Postage stamps and postal history of Mauritania

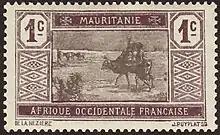
1913 "Crossing desert" issue of Mauritania

Mauritania's first stamps were issued in 1906. Before that, Mauritania used the stamps of Senegal. The 1906 stamps were the common design used in all the French West African territories, featuring General Louis Faidherbe on the low values (1–10 centimes), oil palms on the middle values (20–75 centimes), and Dr. Noel Eugene Ballay, a colonial administrator, on the high values (1–5 francs). The stamps showed both the territory name and the collective designation "Afrique Occidentale Francaise."